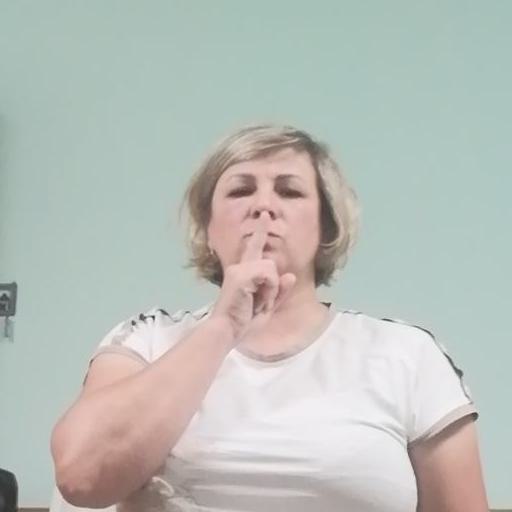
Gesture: mute